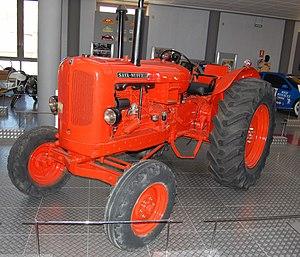
SAVA - Sociedad Anónima de Vehículos Automóviles, était un constructeur espagnol de véhicules utilitaires légers et moyens, installé à Valladolid.